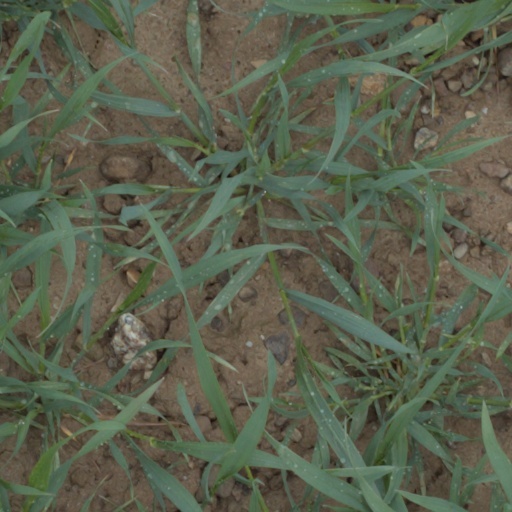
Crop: wheat